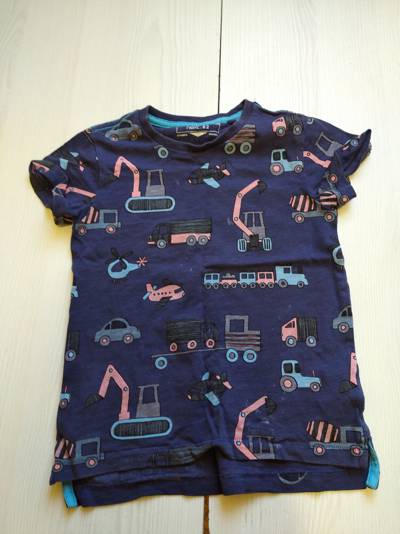
Waste category: clothes